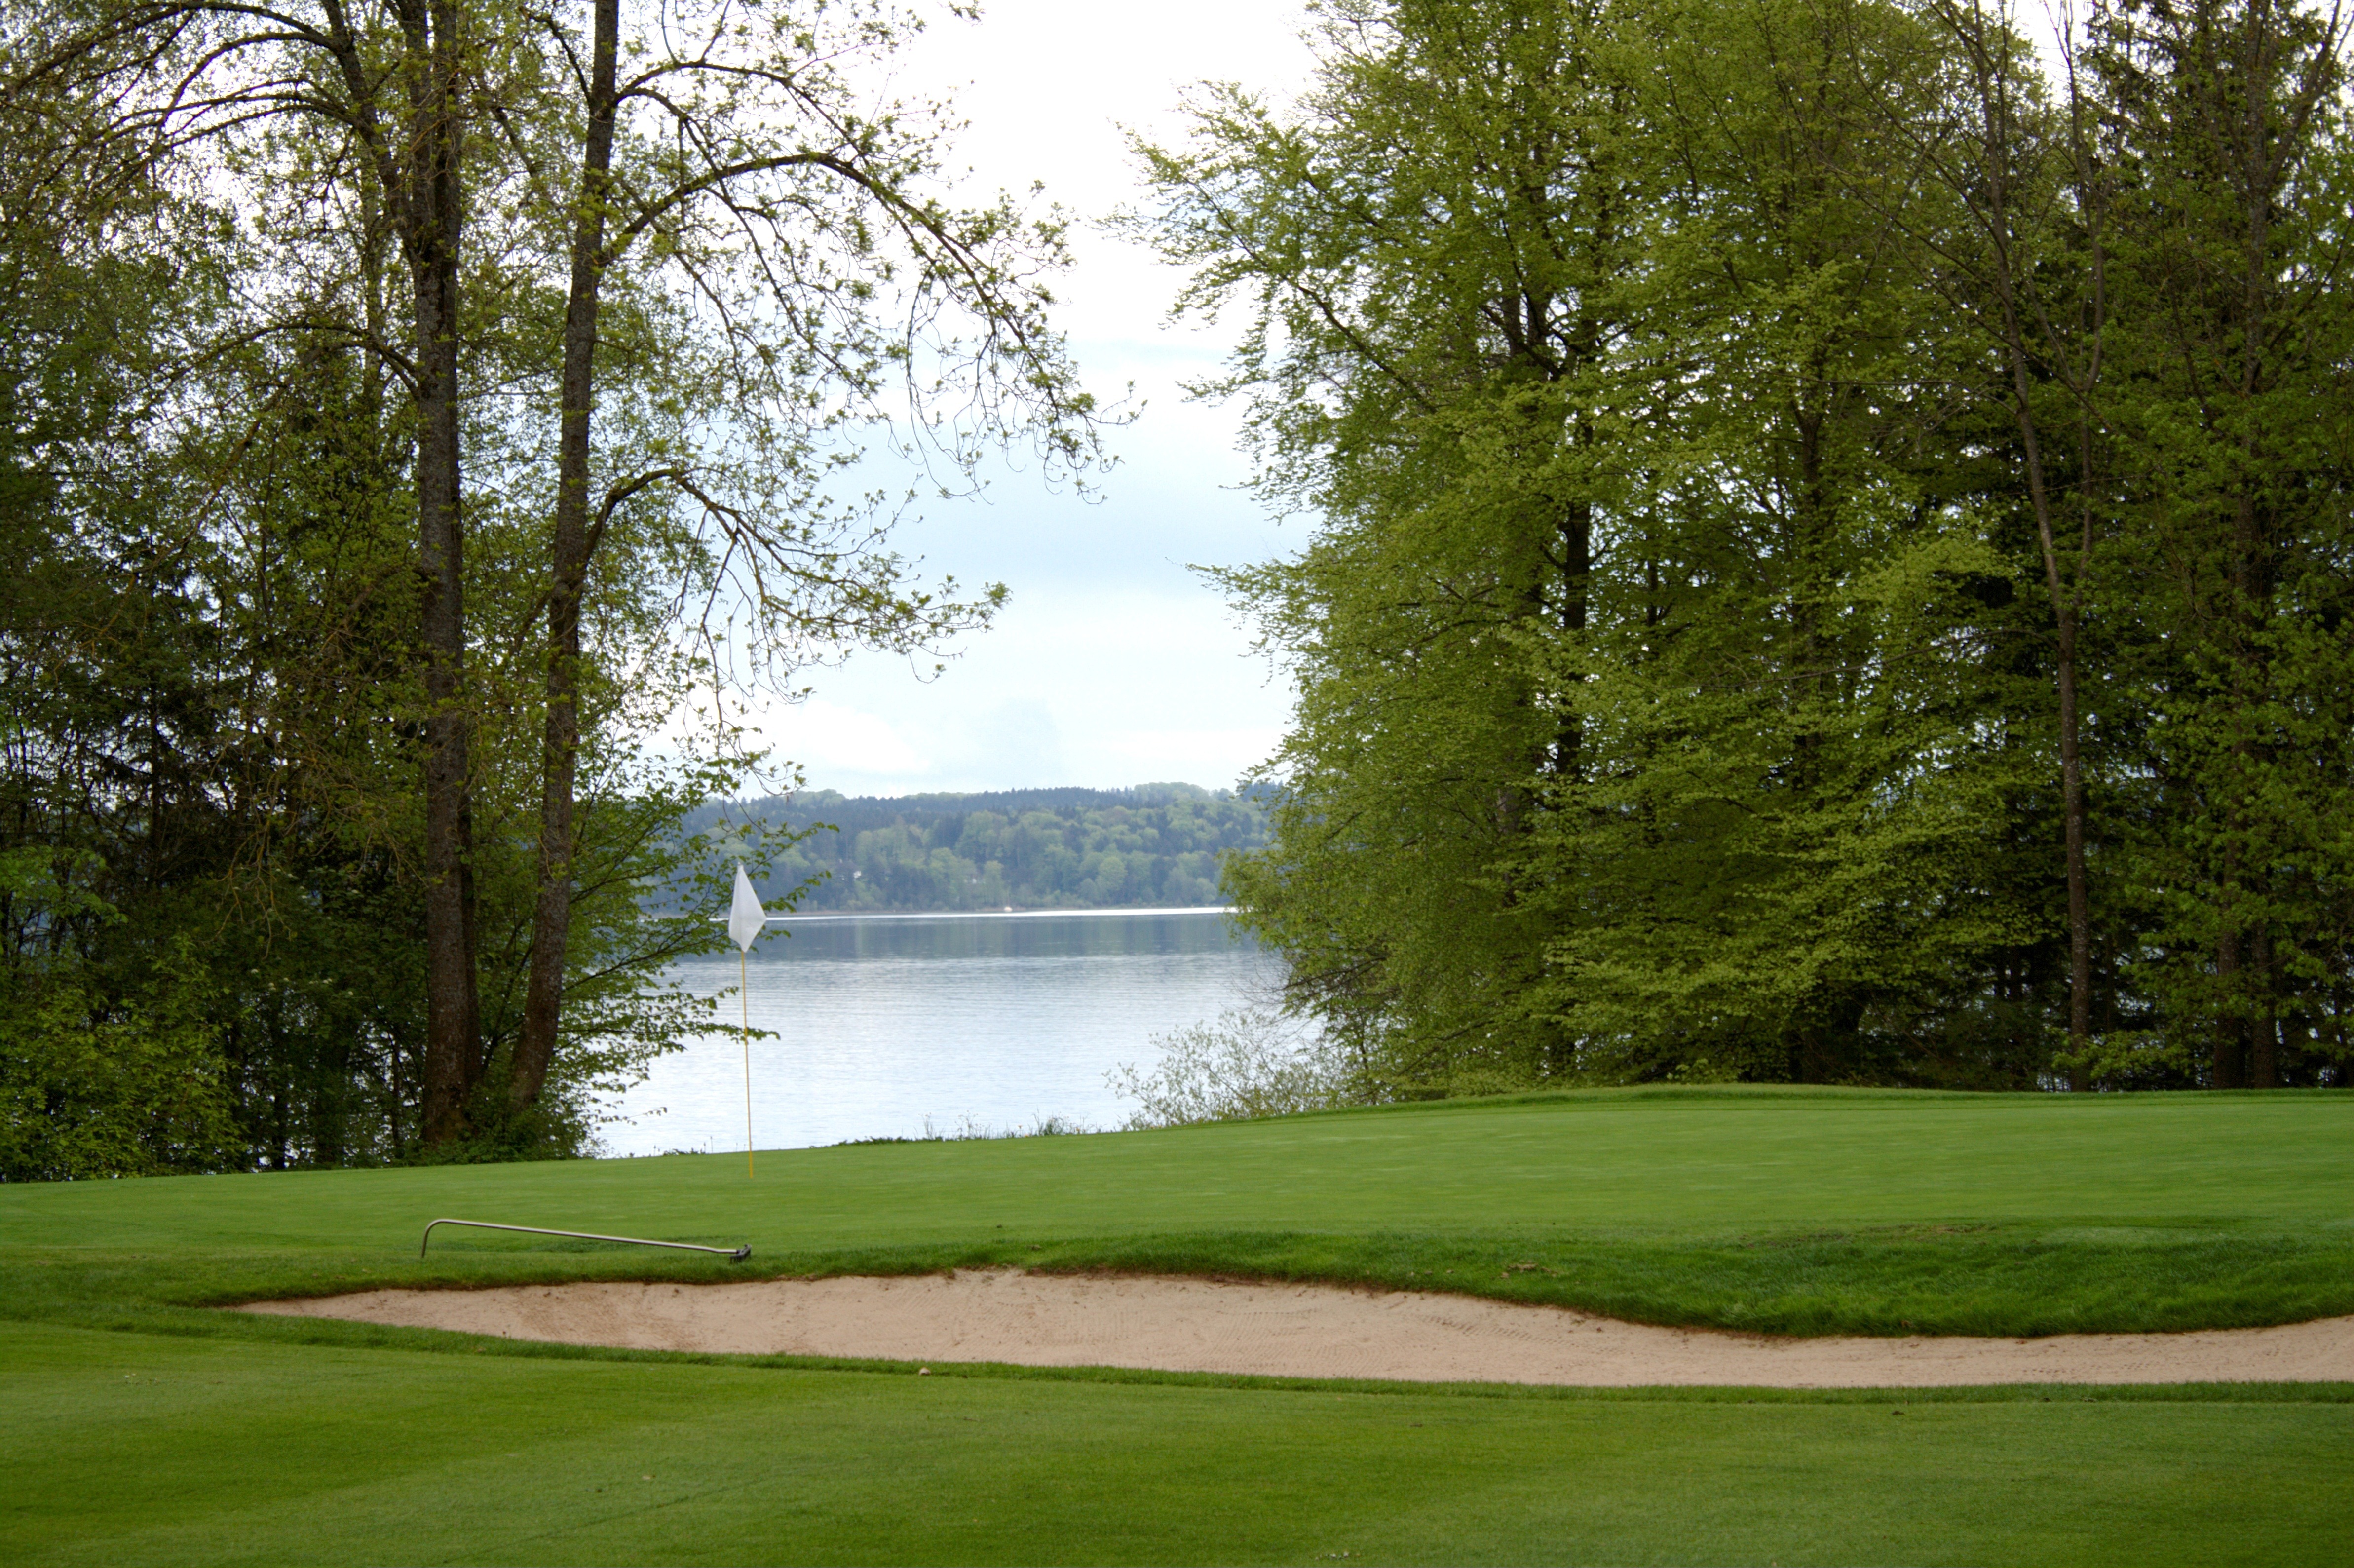
tree, water, nature, grass, structure, sky, lawn, meadow, lake, river, summer, recreation, spring, green, golf, golf course, golf club, trees, outside, clouds, sports, germany, course, estate, sand trap, outdoor recreation, sport venue